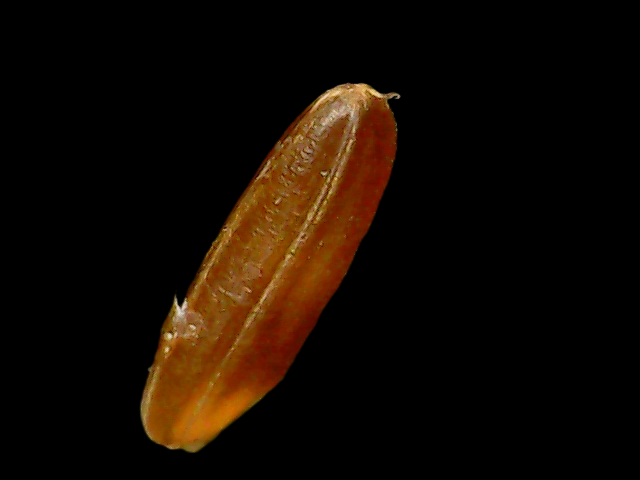
Rice variety: Binadhan20